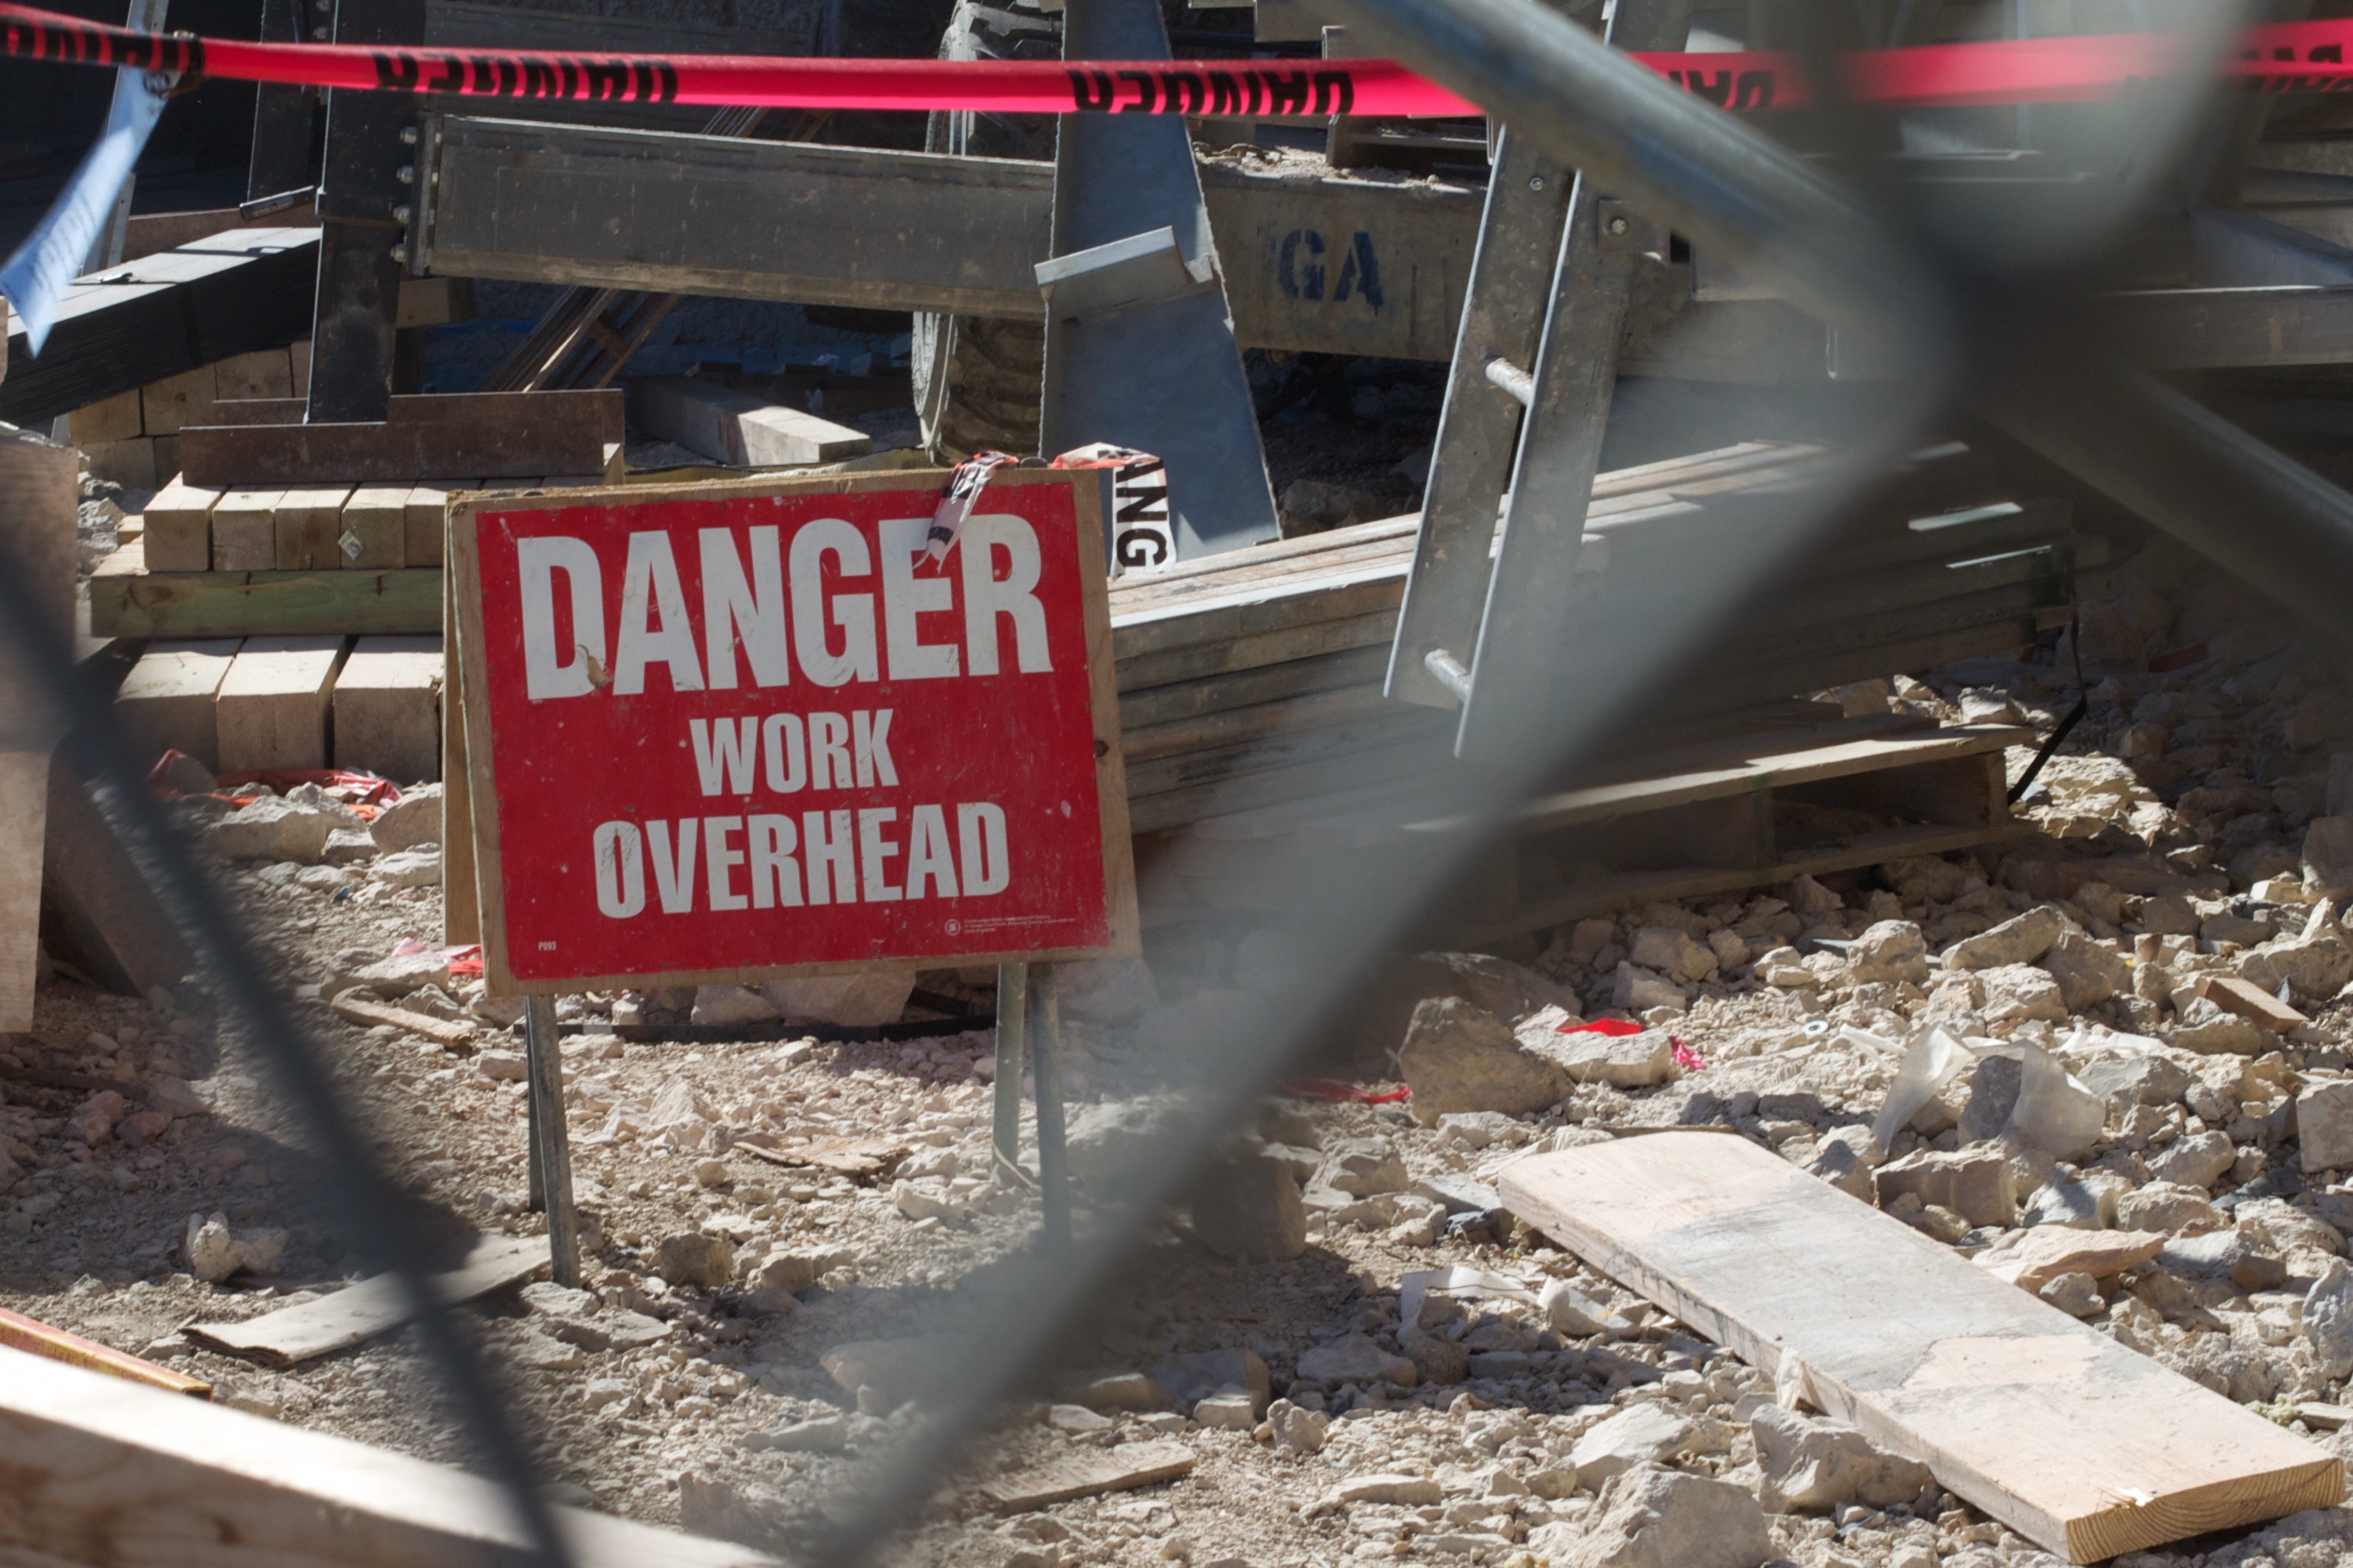
sign, vehicle, odyssey